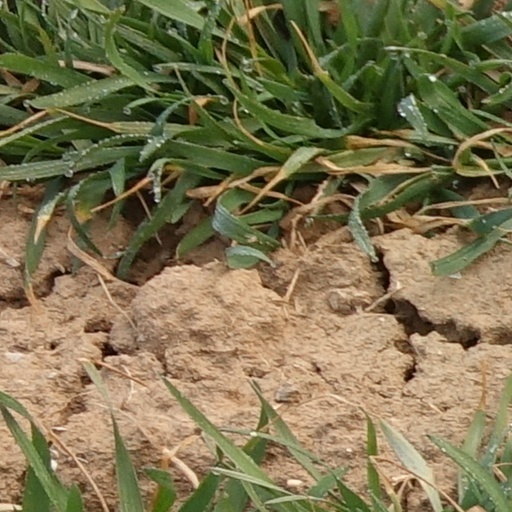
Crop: wheat